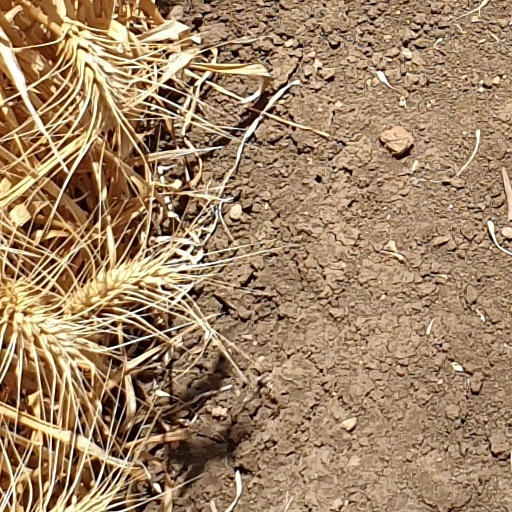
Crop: wheat